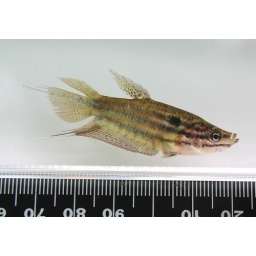
This is the picture of fish we taken in the field behind University but we put it in the box